Ram Kishore Shukla

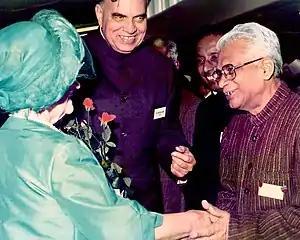
Shukla with Dr. Balram Jakhar and Queen Mother Elizabeth at Buckingham Palace in 1984

In 1950, Shukla was elected as president of the local gram panchayat and nyaya panchayat in Vindhya Pradesh. He was a keen observer of Cooperative movement in India that is why after freedom he was elected as president of rural cooperative committee of Beohari, marketing co-operative committee, central co-operative banks of Rewa and Shahdol districts, also kept himself indulged in conservation of cooperative institutes.